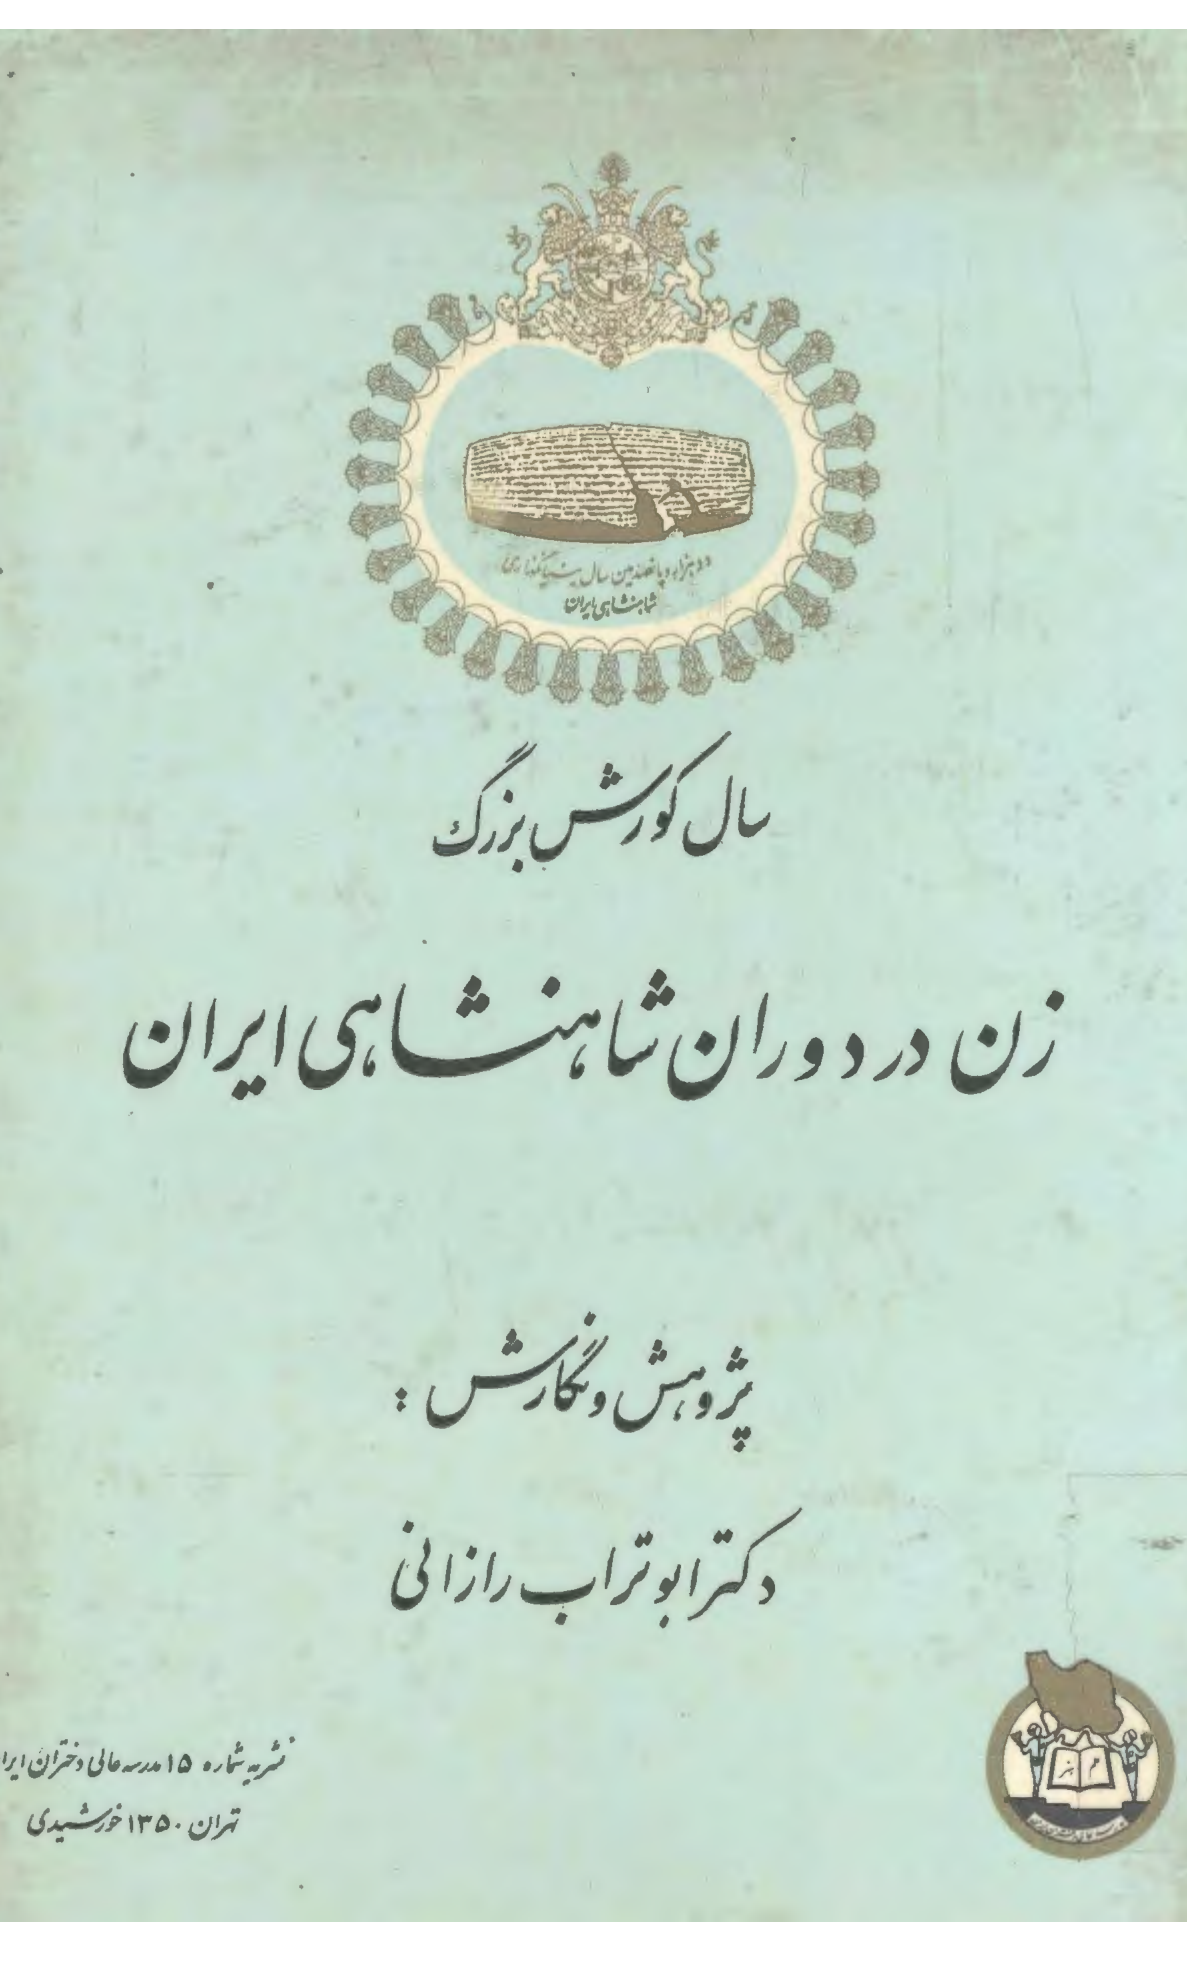
زن در دوران شاهنشاهی ايران
زن در دوران شاهنشاهی ايران
Date: 2023-03-26
Credit: ابوتراب رازانی / Unknown
Categories: PD Iran, Women of Iran, 1971 books from Iran, Publications of the 2500 year celebration of the Persian Empire